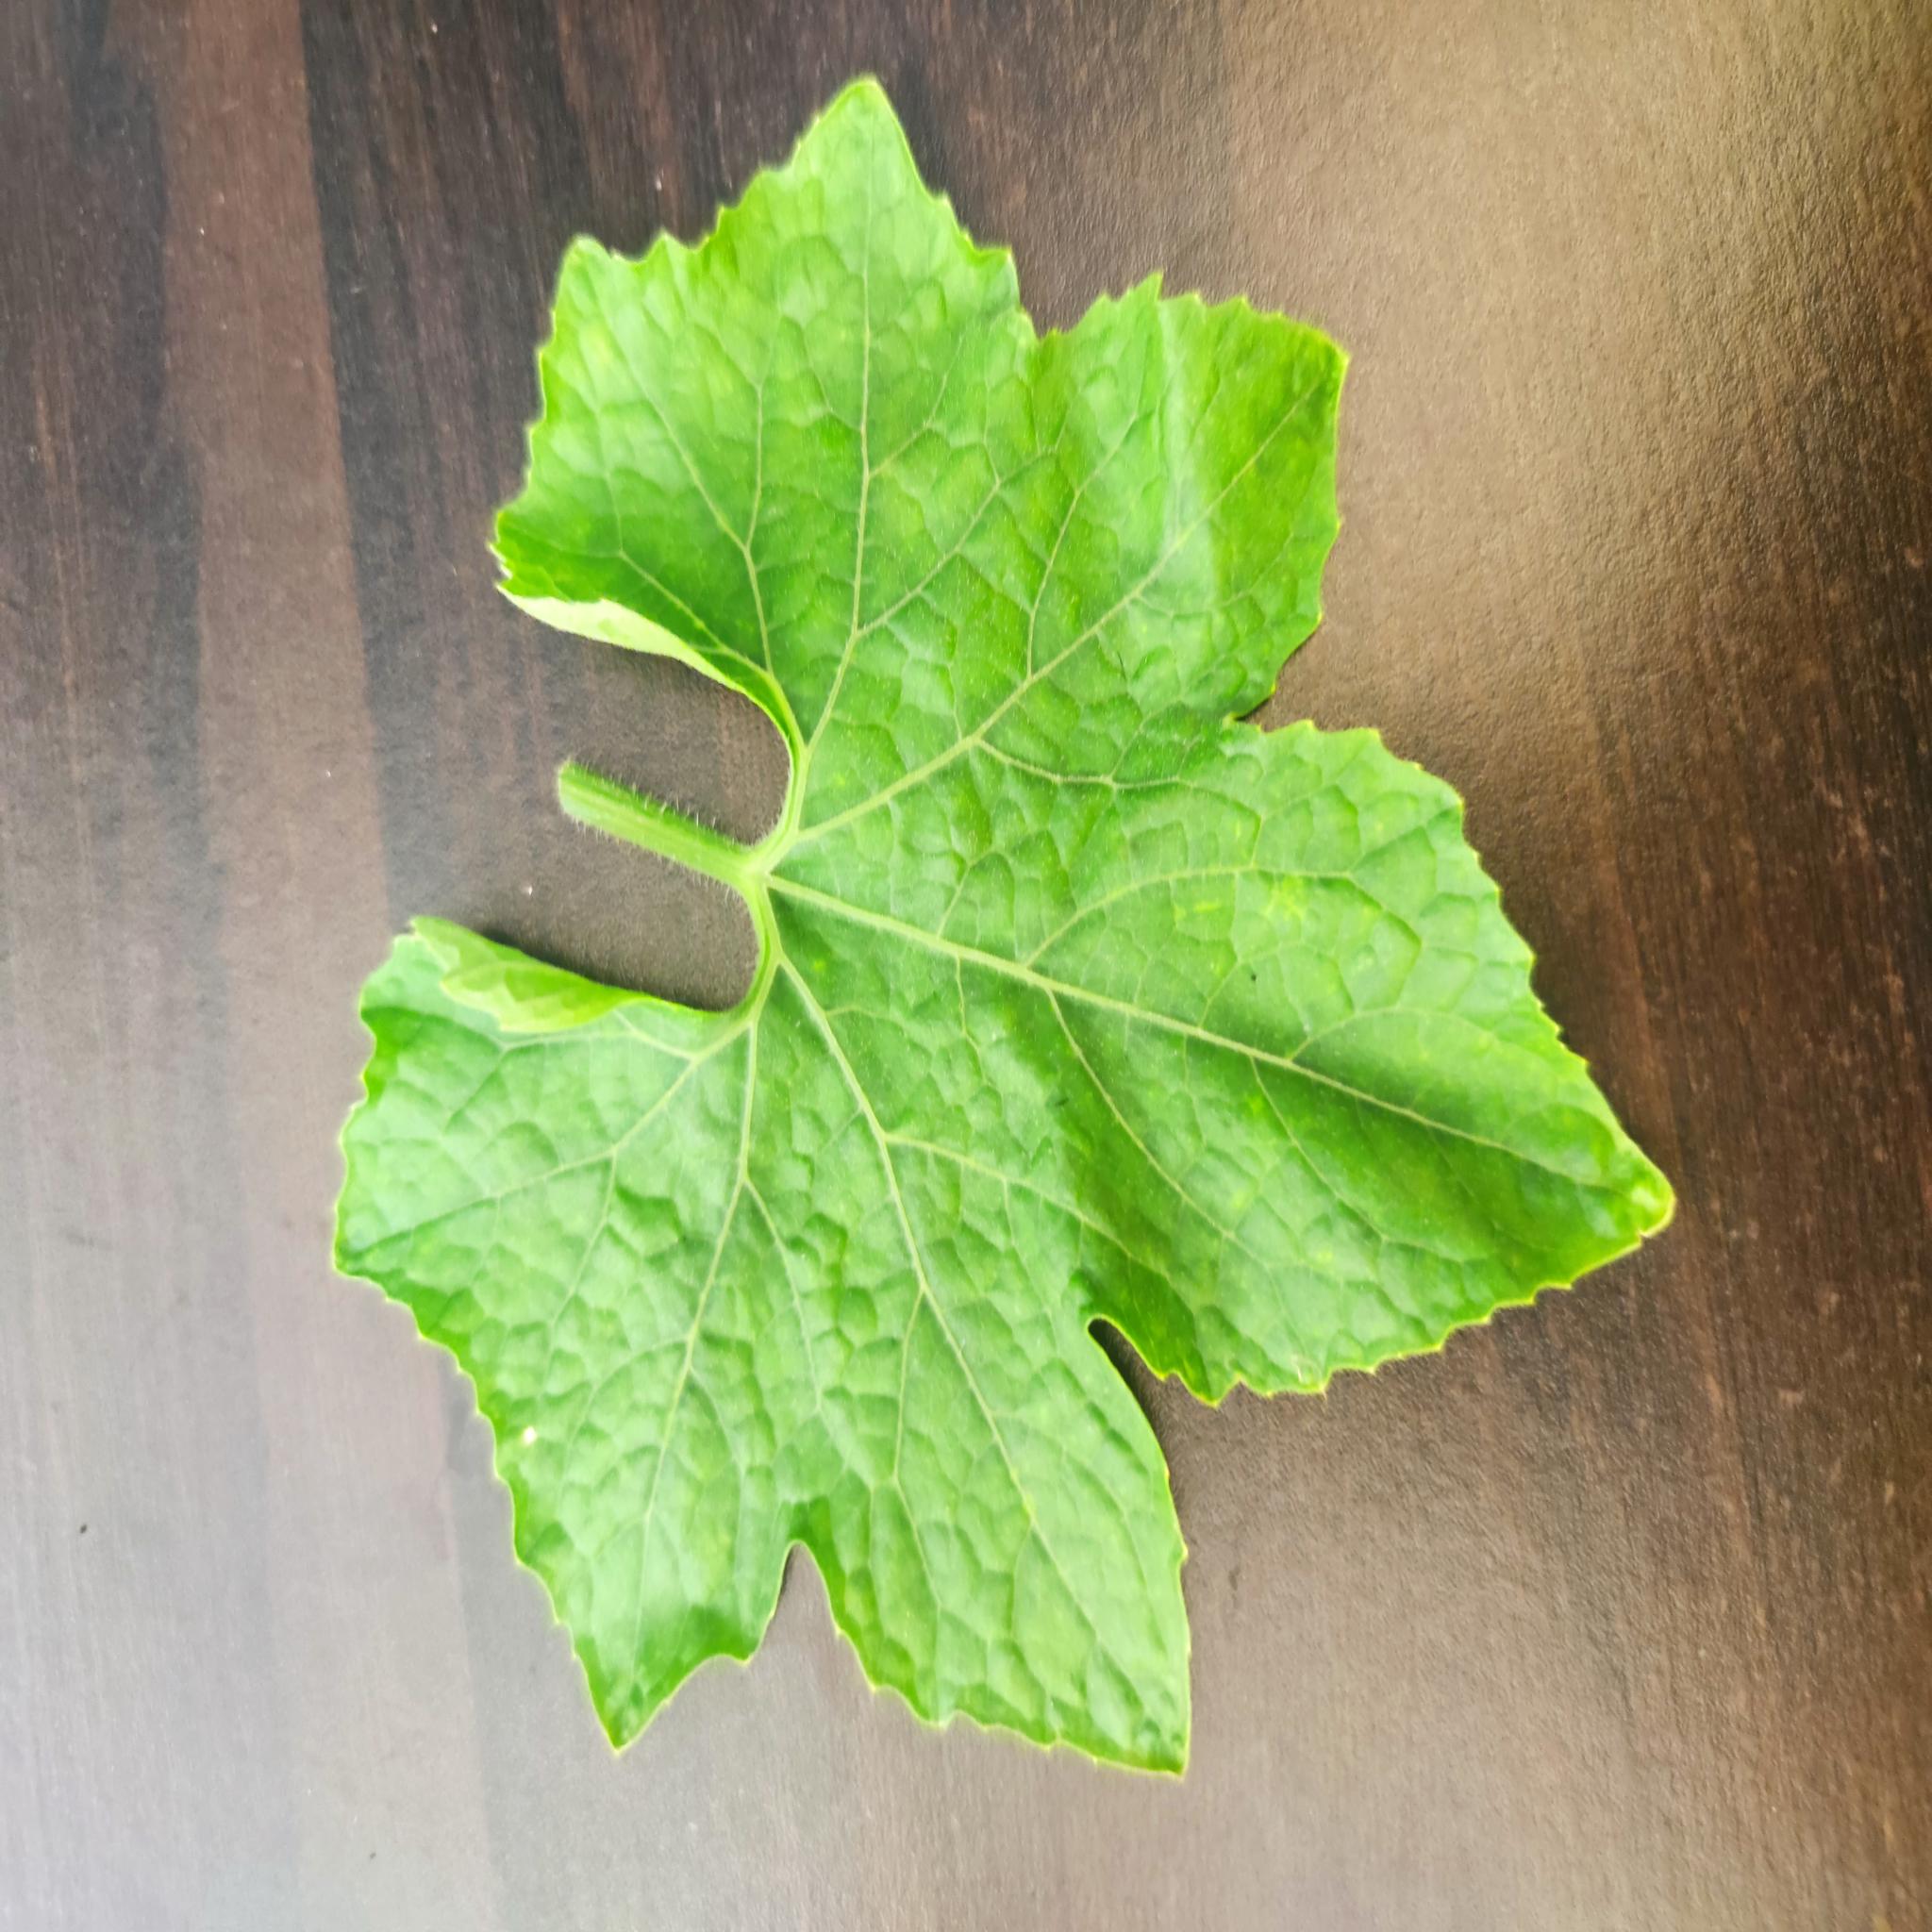
Label: Healthy